John Minor Dye Stone House

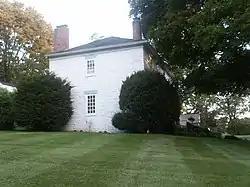
Side of the house

The John Minor Dye Stone House is located at 9 South Children's Home Road east of Troy in Elizabeth Township, Miami County, Ohio. The property was listed on the National Register on 1983-07-07.